Dancing devils of Corpus Christi

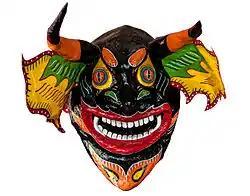

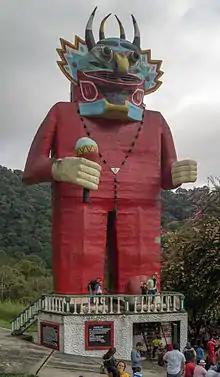
25 meter tall monument to Dancing Devils of Yare, at Venezuela de Antier in Mérida, Venezuela. Constructed 1924–25.

Dancing Devils of Corpus Christi refers to a set of popular Venezuelan religious festivals held on Corpus Christi, celebrating the presence of Christ in the Eucharist. It generally refers to the practices of 11 brotherhoods in various regions, which include more than 5,000 people, among which the best-known is the Dancing Devils of Yare. These manifestations were recognized by UNESCO as Intangible Cultural Heritage in 2012.